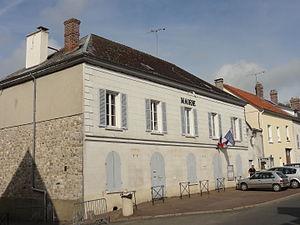
Acy-en-Multien est une commune française située dans le département de l'Oise en région Hauts-de-France. Ses habitants sont appelés les Acéens.